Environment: real
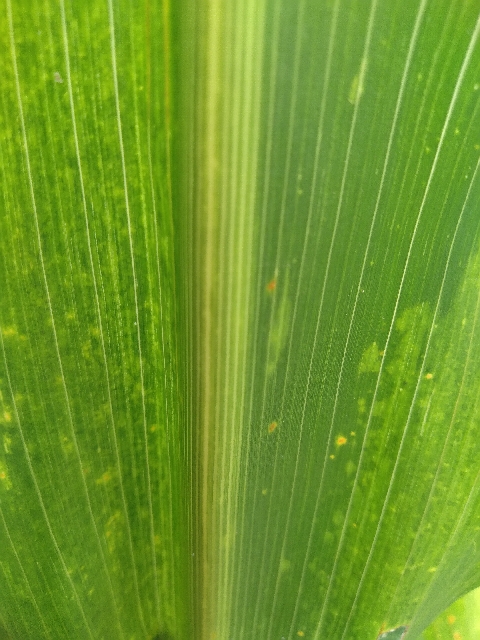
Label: lethal_necrosis